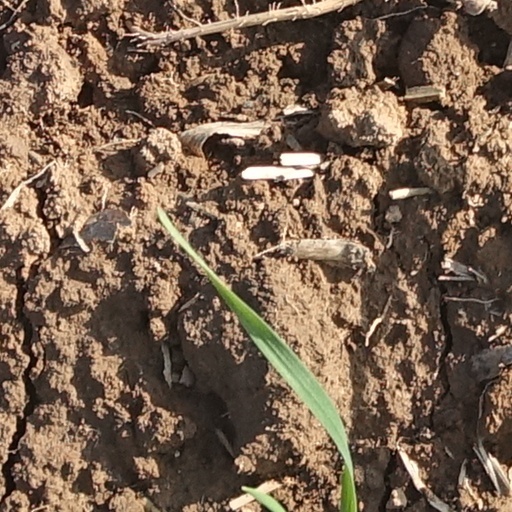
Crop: wheat